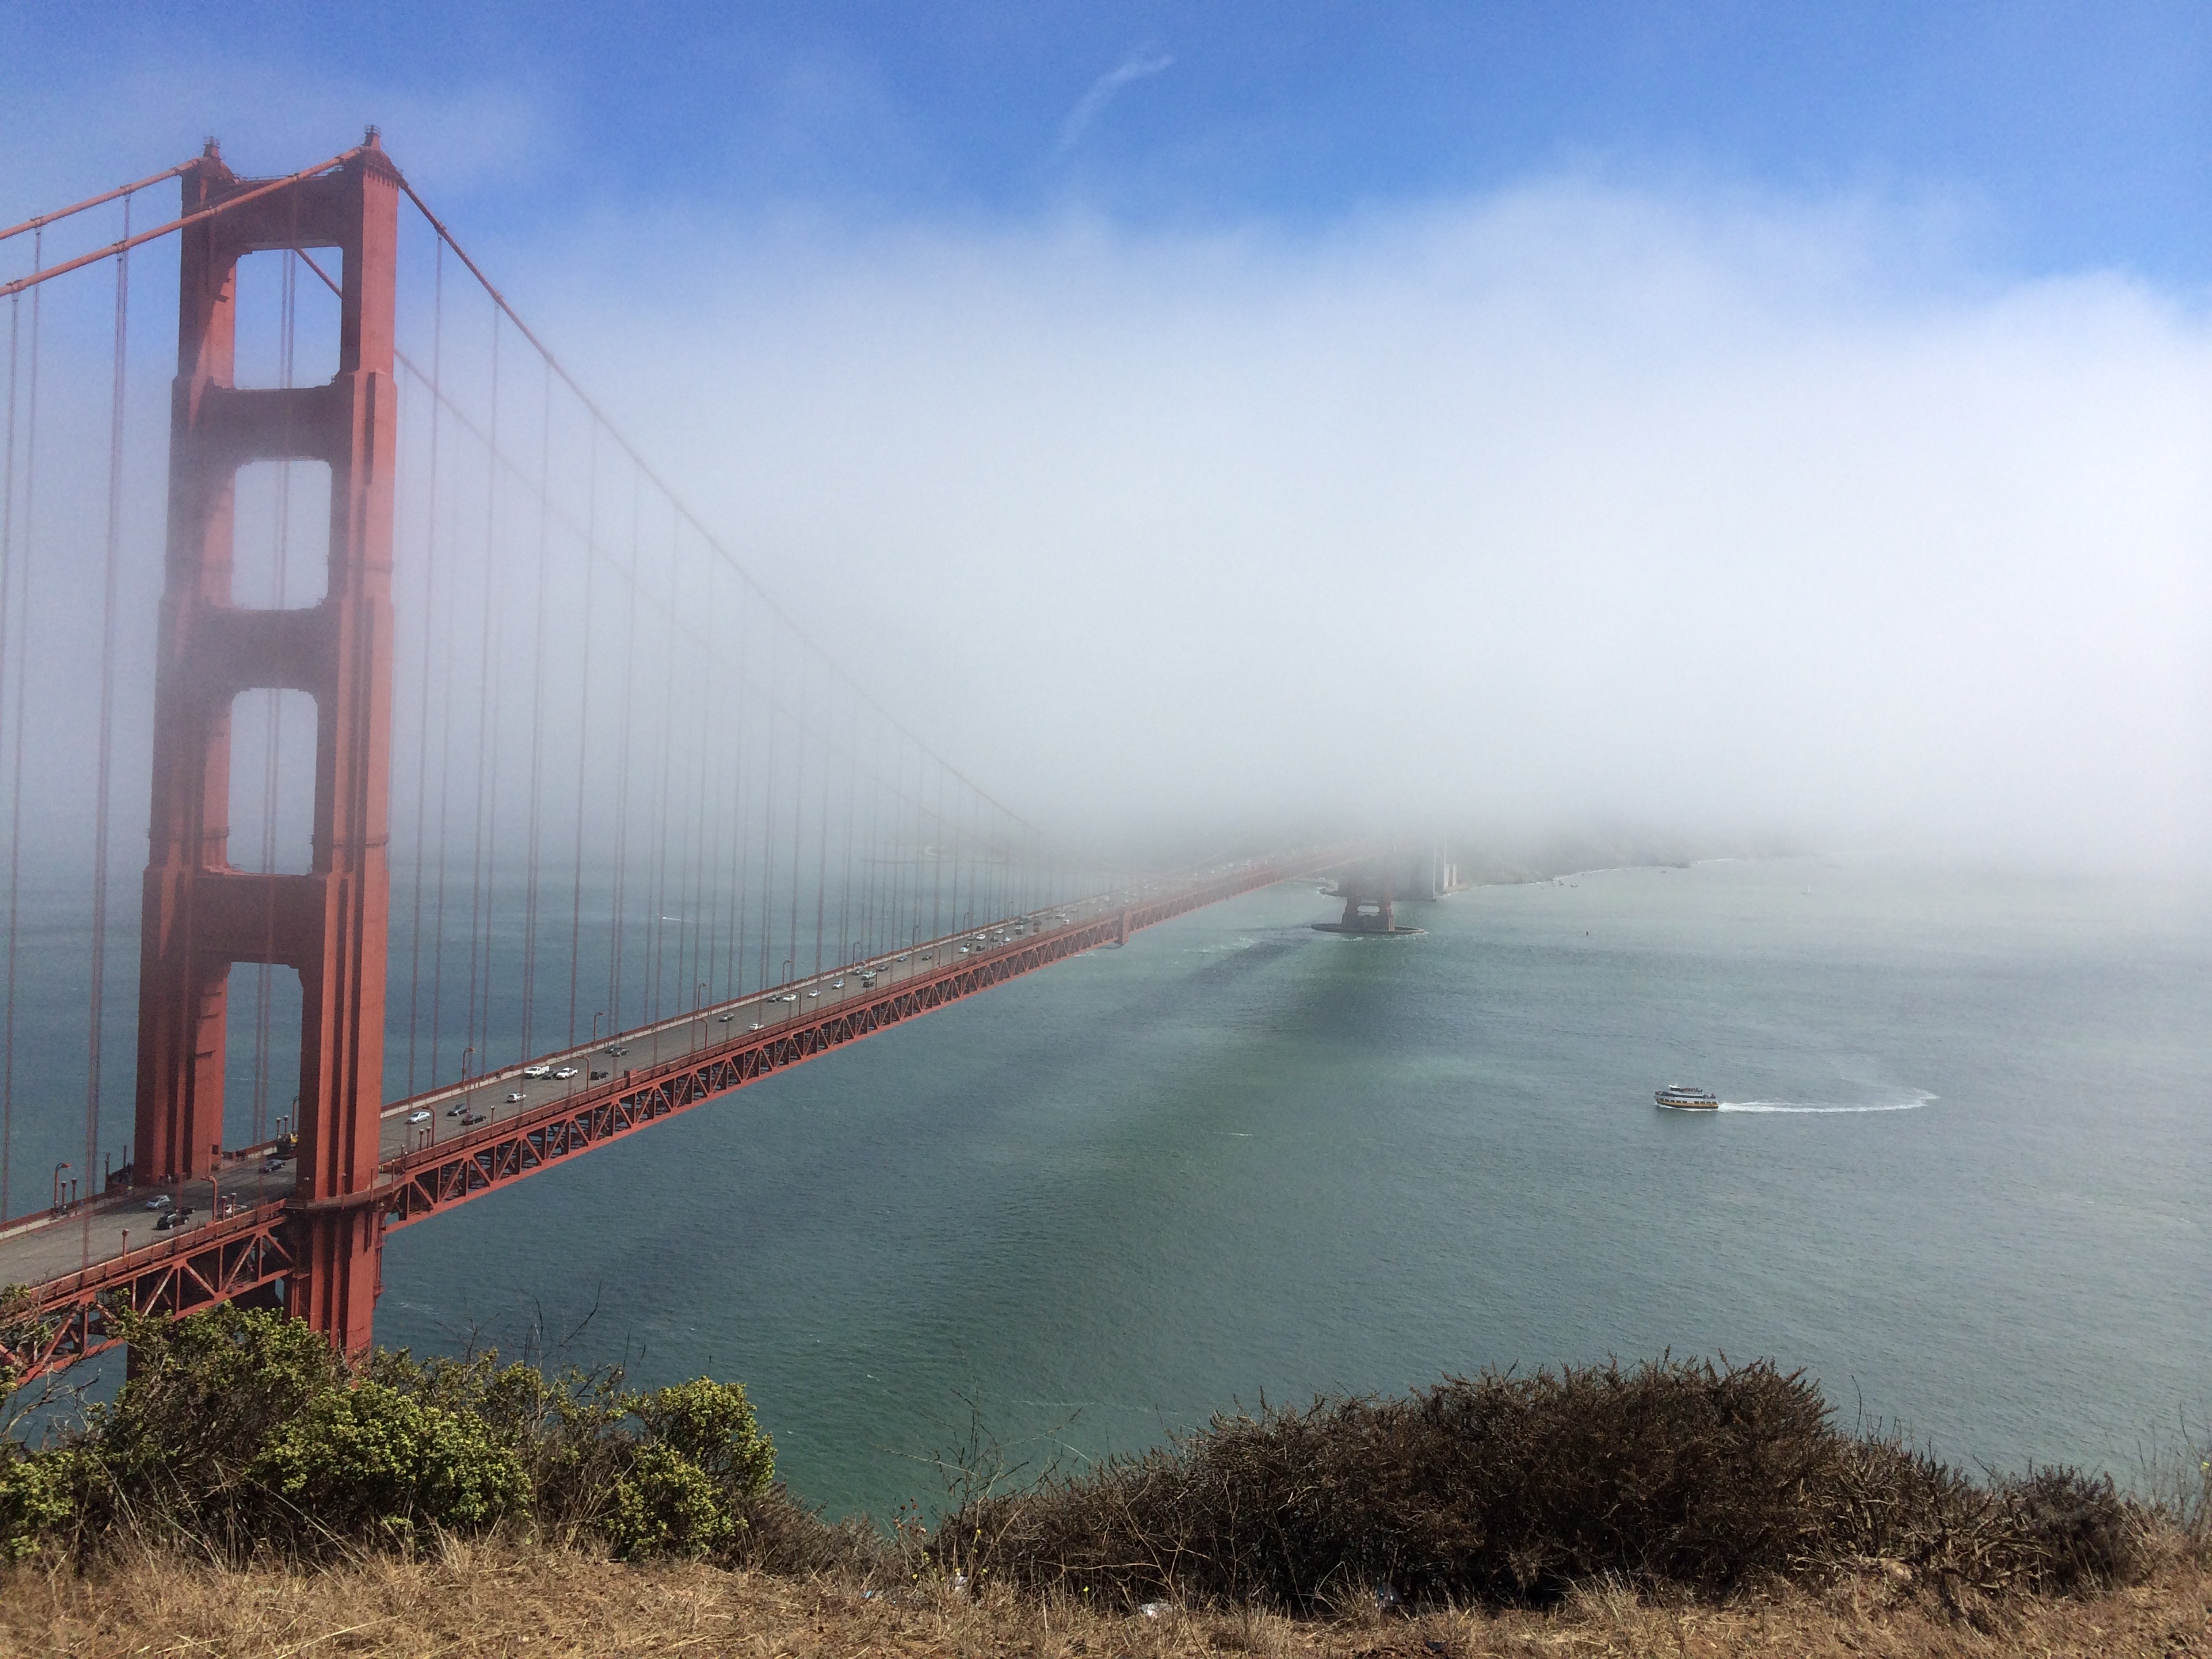
sea, coast, horizon, fog, mist, bridge, morning, golden gate bridge, san francisco, weather, usa, early morning, pacific coast, red bridge, atmospheric phenomenon